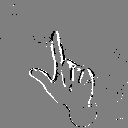
ASL letter: l